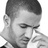
Emotion: sad